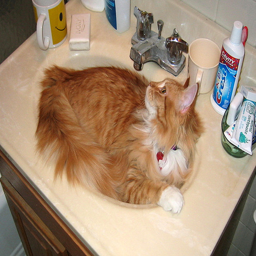
a cat is laying in a bathroom sink
A cat laying in a sink near products.
A cat lying in a bathroom sink looking away.
A cat sits in a bathroom sink surrounded by toothpaste and cups.
an orange and white cat is lying in a sink